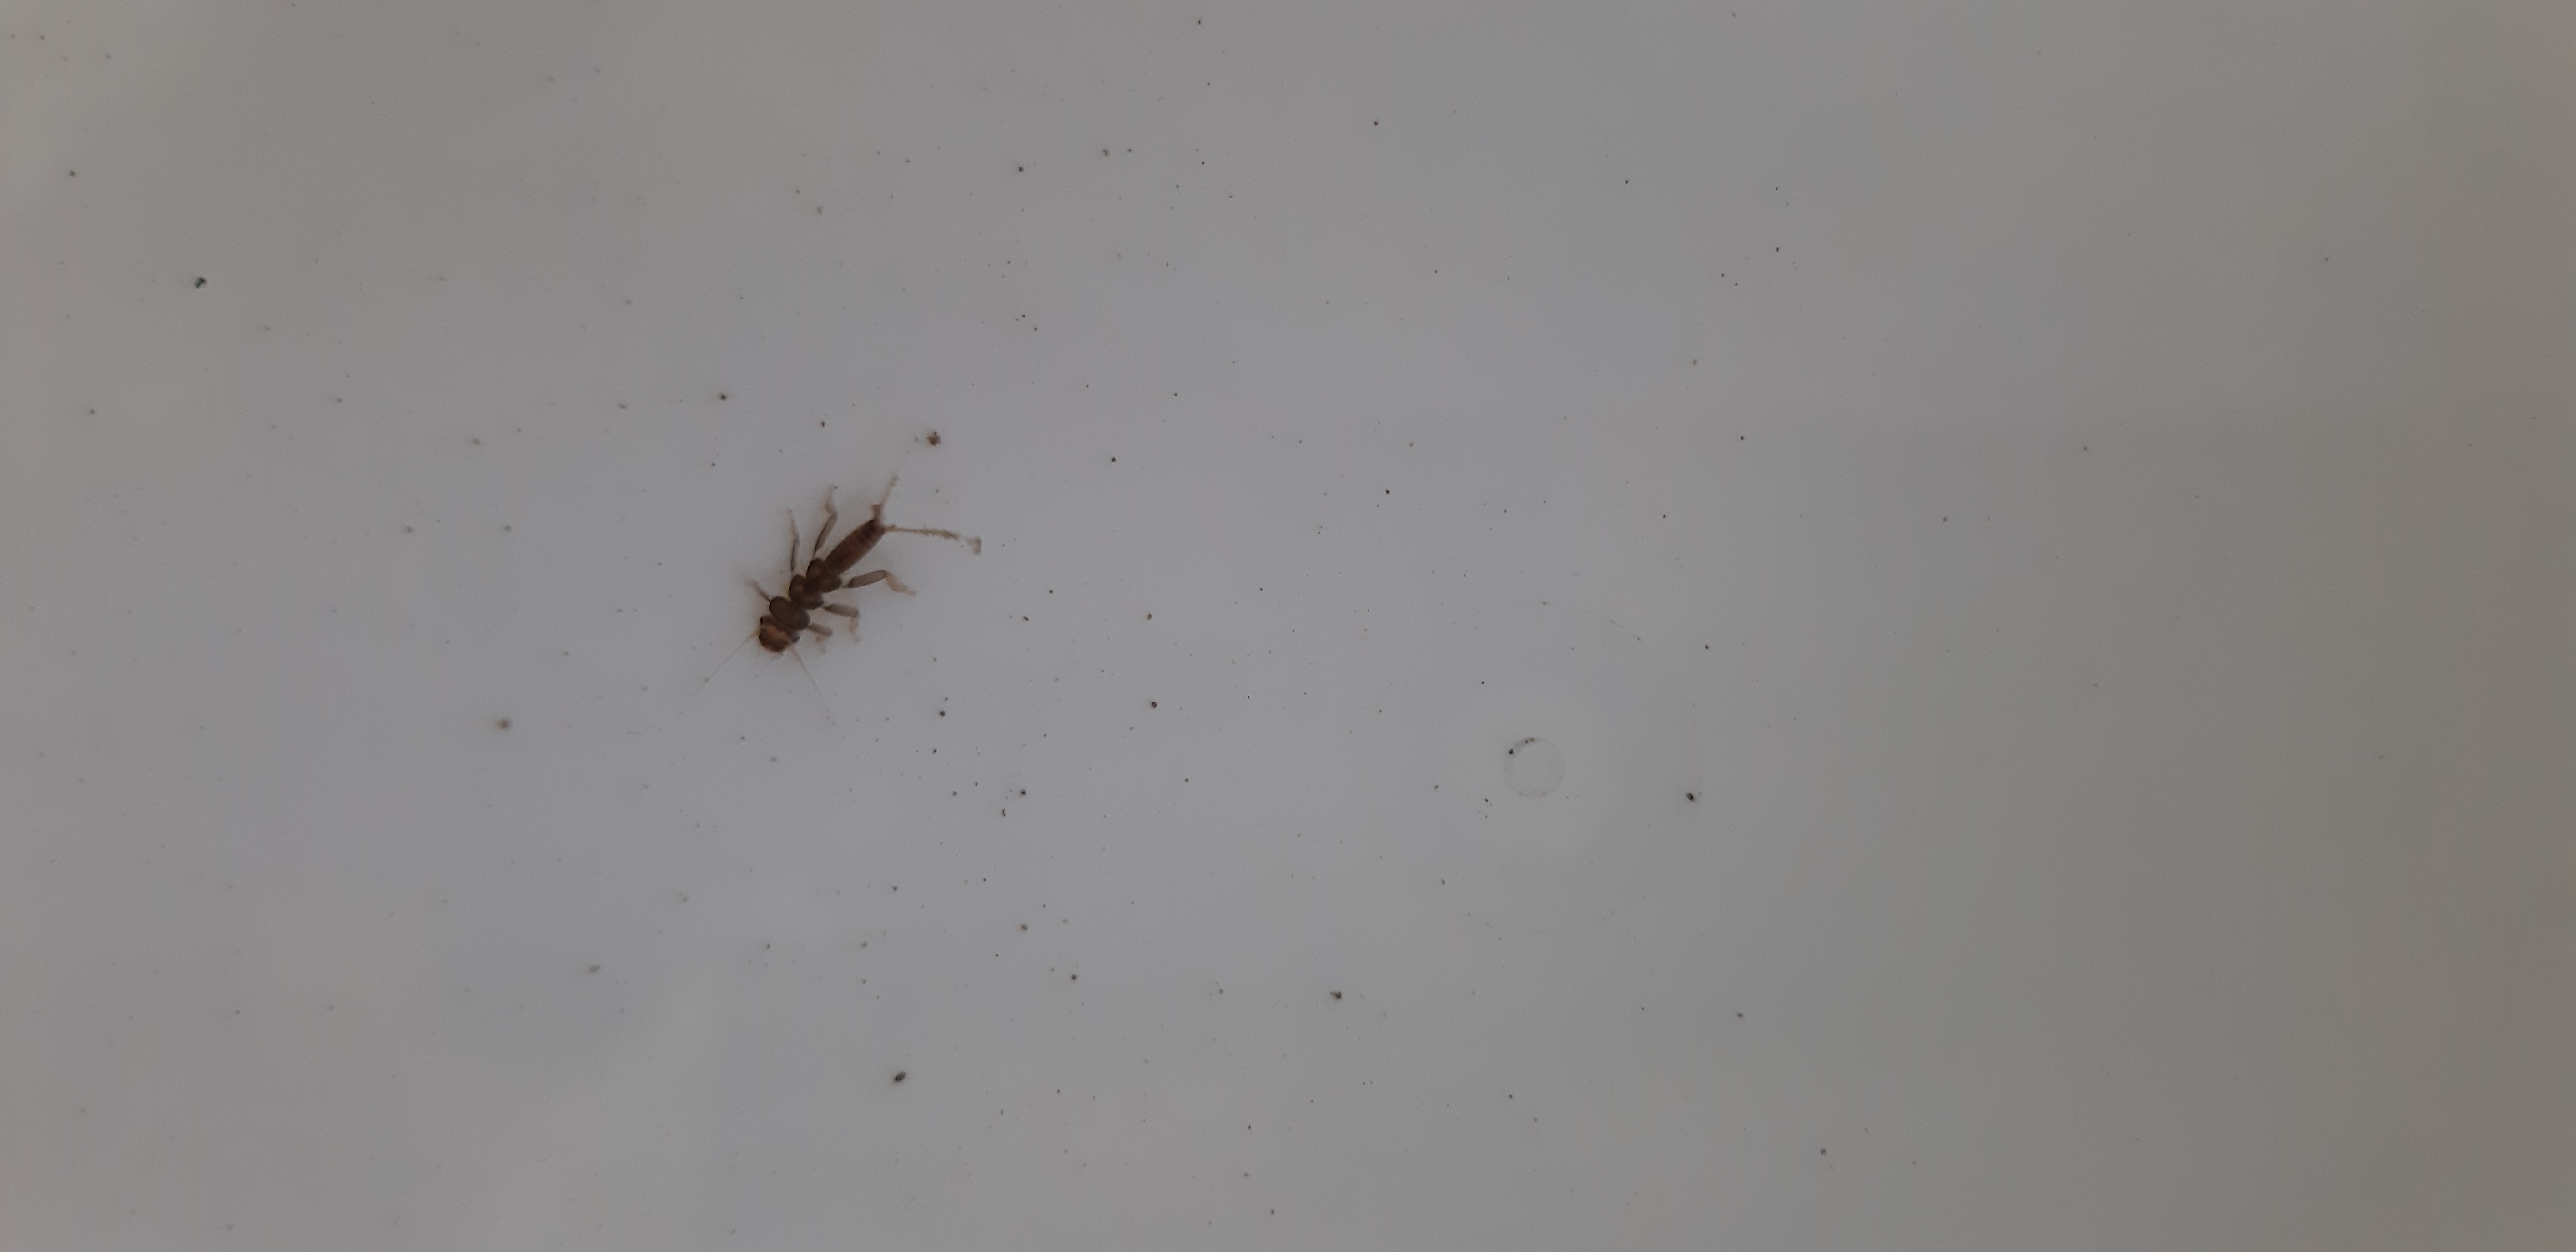
Macroinvertebrate group: stoneflies